2010 Melbourne live music rally

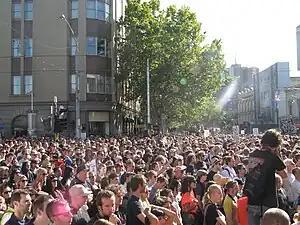
Southern corner of Bourke and Spring Streets during the rally

The 2010 Melbourne live music rally, (commonly known as the Save Live Australia's Music (SLAM) rally) was a public rally held on 23 February 2010, in the Melbourne central business district, Australia. The rally was an act of protest against effects of liquor licensing laws on live music venues in the city. Attendance was estimated at 10,000 to 20,000 by the Australian Broadcasting Corporation.